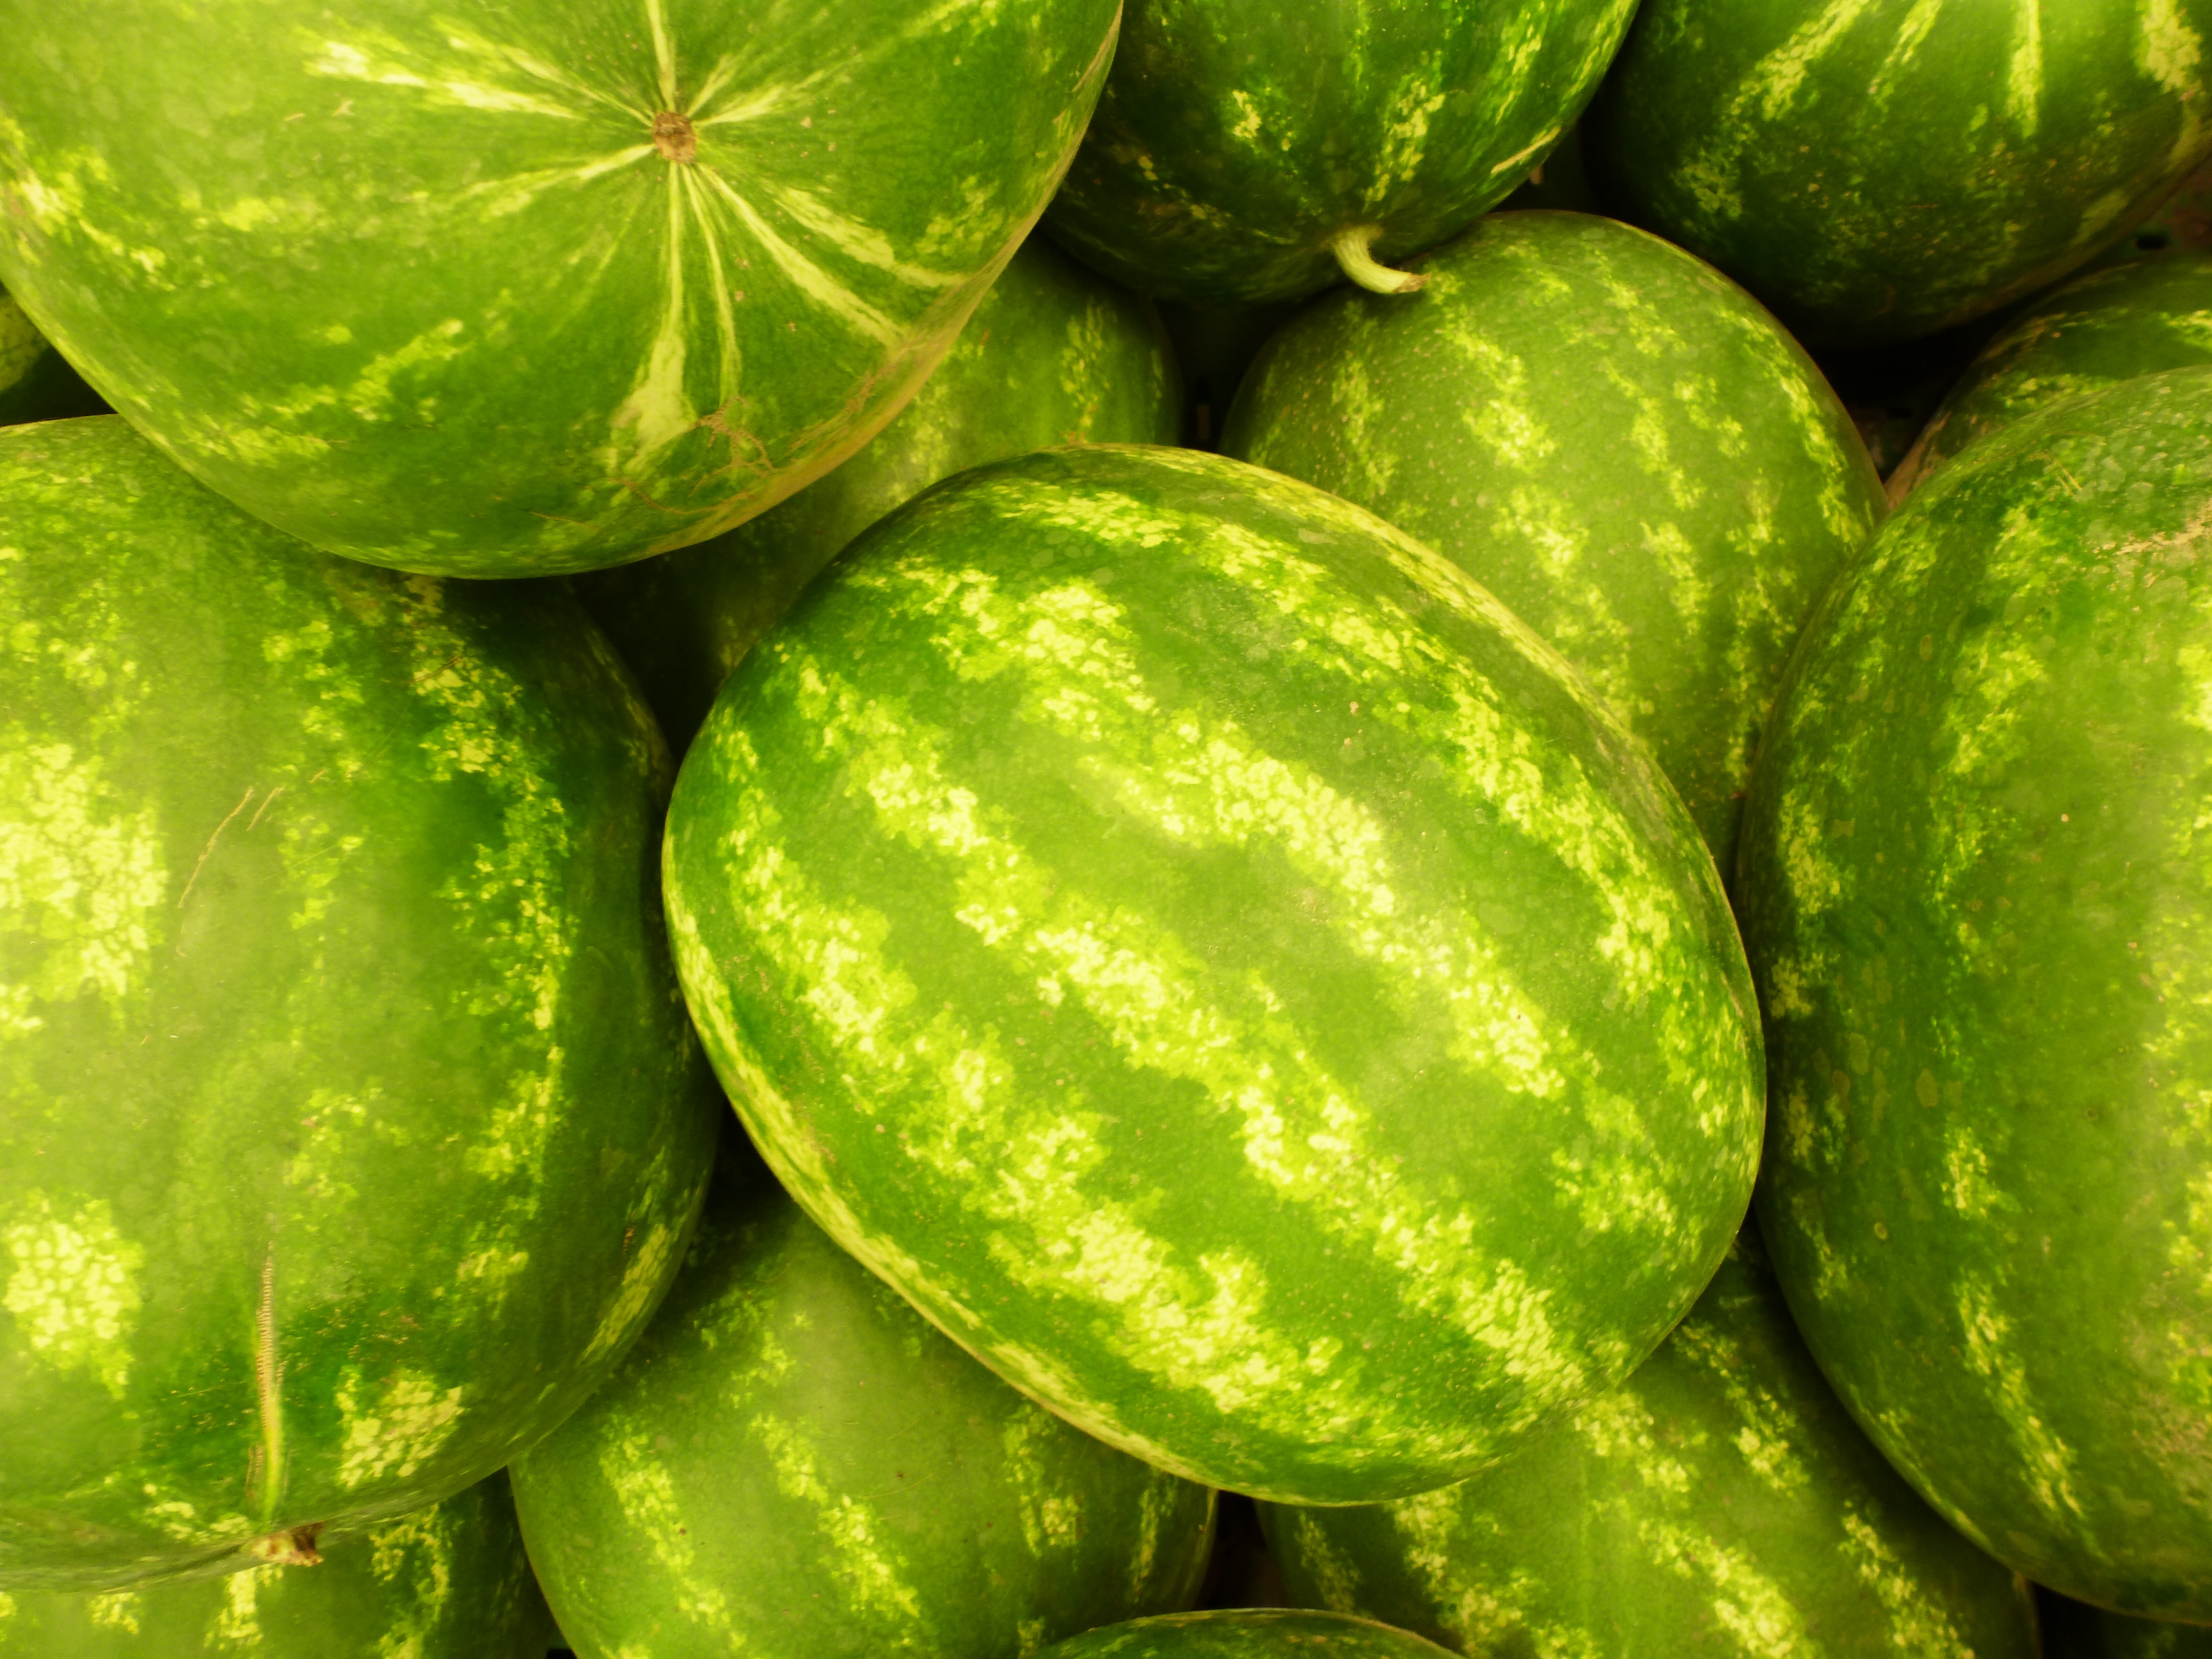
plant, fruit, summer, food, green, produce, vegetable, watermelon, gourd, vitamin, cucumber, melon, cucurbita, flowering plant, winter squash, land plant, citrullus, cucumber gourd and melon family, summer squash